Udupi Sri Krishna Matha

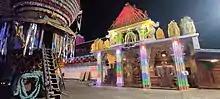
Sri Krishna Matha during Paryaya festival January 2022

The Krishna Matha was founded by the Vaishnavite saint Madhvacharya in the 13th century. He was the founder of the Dvaita school of Vedanta. It is believed that Madhvacharya found the vigraha of Krishna in a large ball of "gopichandana". As told by Madhvacharya in his "Tantrasara Sangraha", the Vigraha was placed initially in the east direction. Due to intense devotion shown by Kanakadasa, the deity is said to have turned Pashchimabhimukha (facing west). All the other Vigrahas in other Ashta Muthas face west as well. Devotees always have darshan of Krishna through the inner window, known as the Navagraha Kindi and the outer window known as the Kanakana Kindi, which is decorated by an arch named after the saint Kanakadasa. A statue has also been erected. A similar window covers the immediate front of the Vigraha and is called Navagraha Kindi. It is often mistaken to be the Kanakana Kindi.